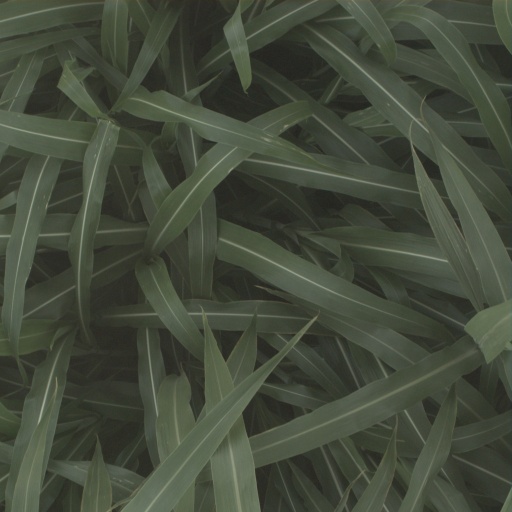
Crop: sorghum